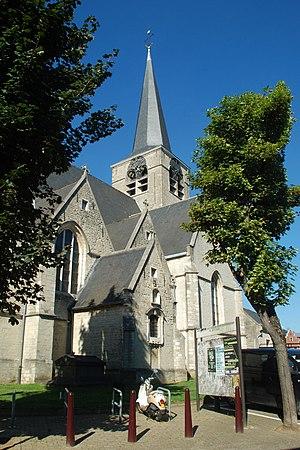
L'église Saint-Martin est une église de style gothique située sur le territoire de la commune belge de Zaventem, dans la province du Brabant flamand.